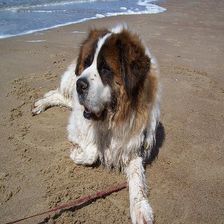
Species: dog
Breed: saint bernard